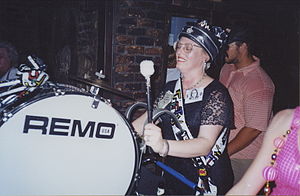
Remo
Trommeskind fra Remo
Remo er en amerikansk producent af trommeskind, trommesæt, slagtøj og banjoer grundlagt af Remo Belli i 1957. Firmaet er kendt for dets succesfulde WEATHERKING serie, som nu ses hos orkestre, på percussion og trommesæt. Ud over trommeskind producerer Remo også trommesæt og etnisk slagtøj.